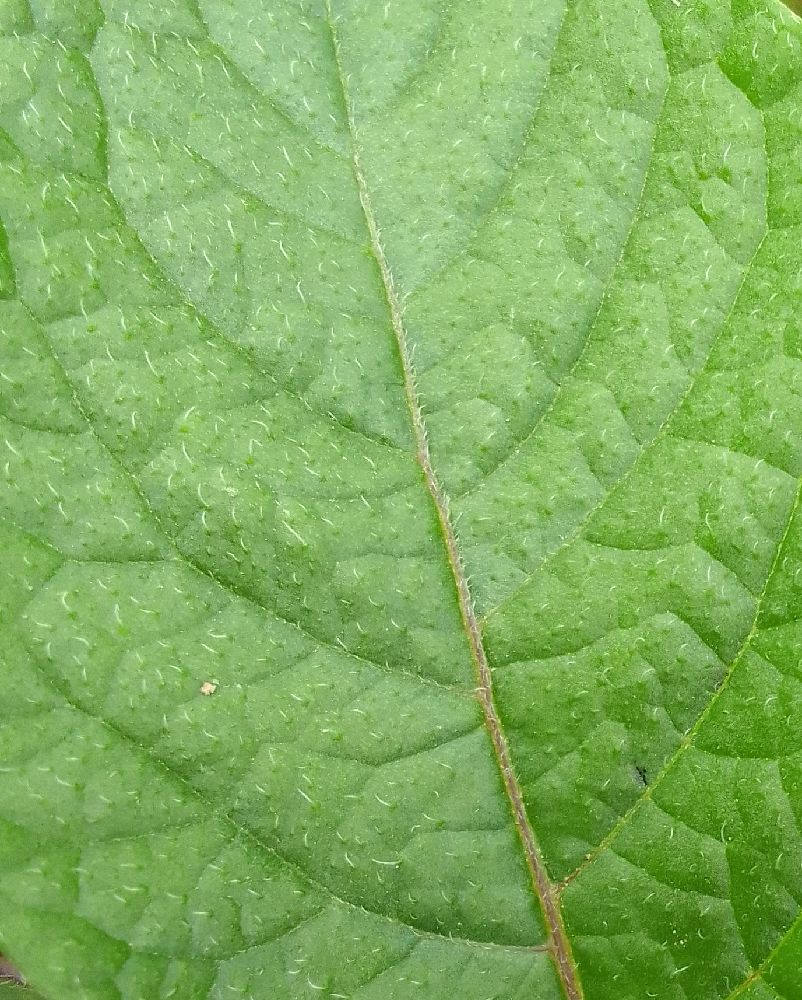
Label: Healthy